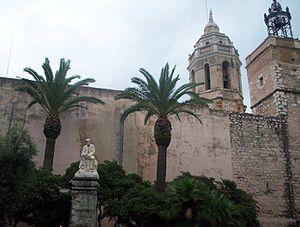
Sitges est une commune de la province de Barcelone en Catalogne. Elle est l'une des six communes de la comarque du Garraf. Elle compte une population de plus de 28 000 habitants.